Patrik Berglund

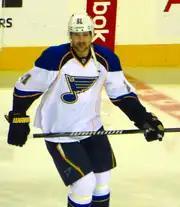

During the 2012–13 NHL lockout, Berglund returned to Sweden to play for VIK Västerås HK.